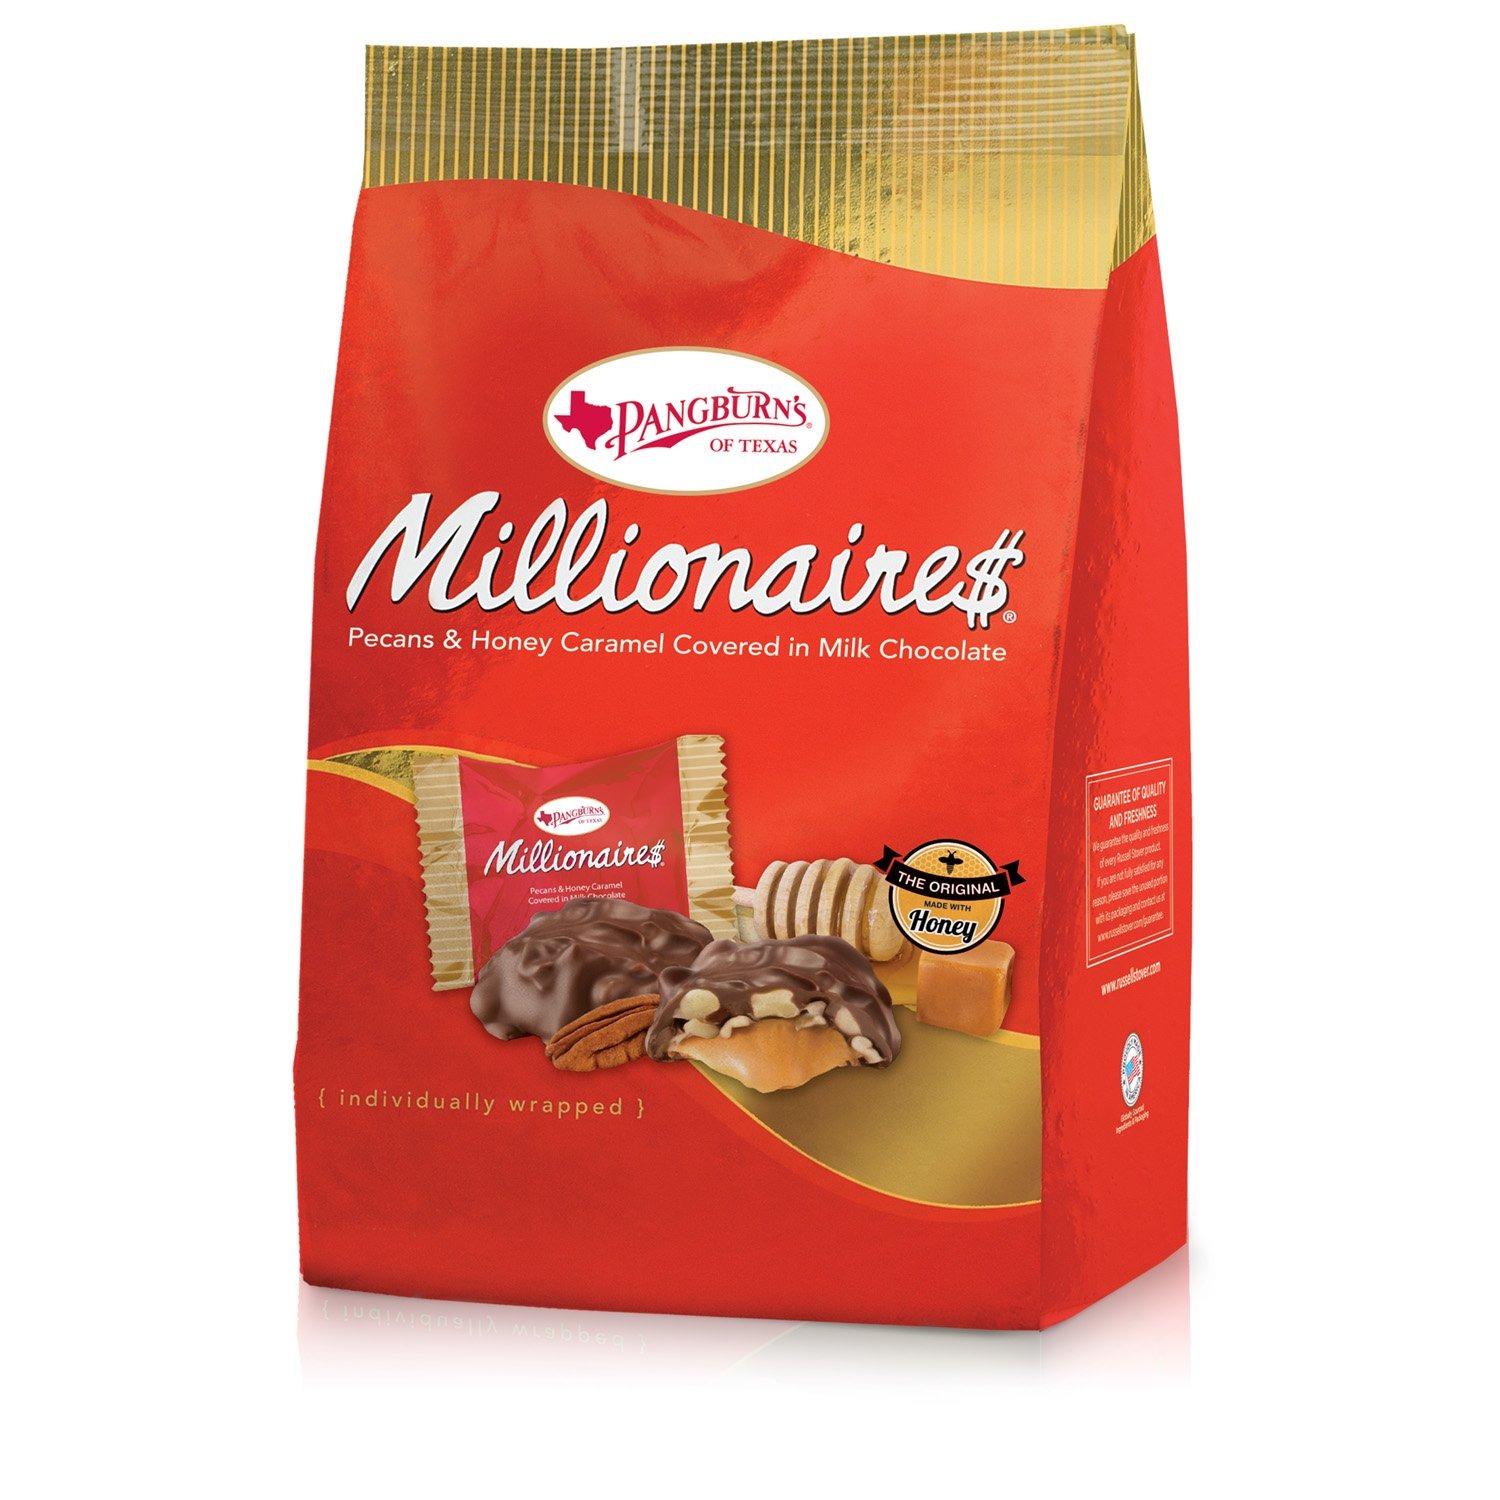
Item Name: Pangburns Millionaire Gusset Bag, 16.75 Ounce
Bullet Point 1: RUSSELL STOVER HAS SOMETHING FOR EVERYONE: With more than 2,000 products to meet customer demand for our confections, you know we've got you covered in our collections of delicious chocolates made with lots of mouthwatering chocolate and other candies.
Bullet Point 2: THE PERFECT TREAT FOR ANY OCCASION: Russell Stover chocolates and candies are crafted in small batches unlike those bulk chocolates. Plate on a dinner party tray or take them along for a mid-day pick me up. Try our sugar-free options for guilt-free treats.
Bullet Point 3: YOU'VE KNOWN AND LOVED US SINCE 1923: Russell Stover Chocolates has been making dark chocolate candies and milk chocolate candies, a variety of hard candy and chewy candy for almost a century, and now we've added stevia sweetened options to our candies.
Bullet Point 4: ENJOY THE FINER AND SWEETER THINGS IN LIFE: If you love assorted milk chocolate candies and dark chocolate candies and have enjoyed Dove, Mars, Ferrero Rocher, Nestle, Toblerone, Godiva, See's , Ghirardelli, you'll love our fine chocolates assortments.
Bullet Point 5: ENJOY THE FINER AND SWEETER THINGS IN LIFE: If you love assorted milk chocolate candies and dark chocolate candies and have enjoyed Dove, Mars, Ferrero Rocher, Nestle, Toblerone, Godiva, See's , Ghirardelli, you'll love our fine chocolates assortments.
Value: 16.75
Unit: oz

Price: 27